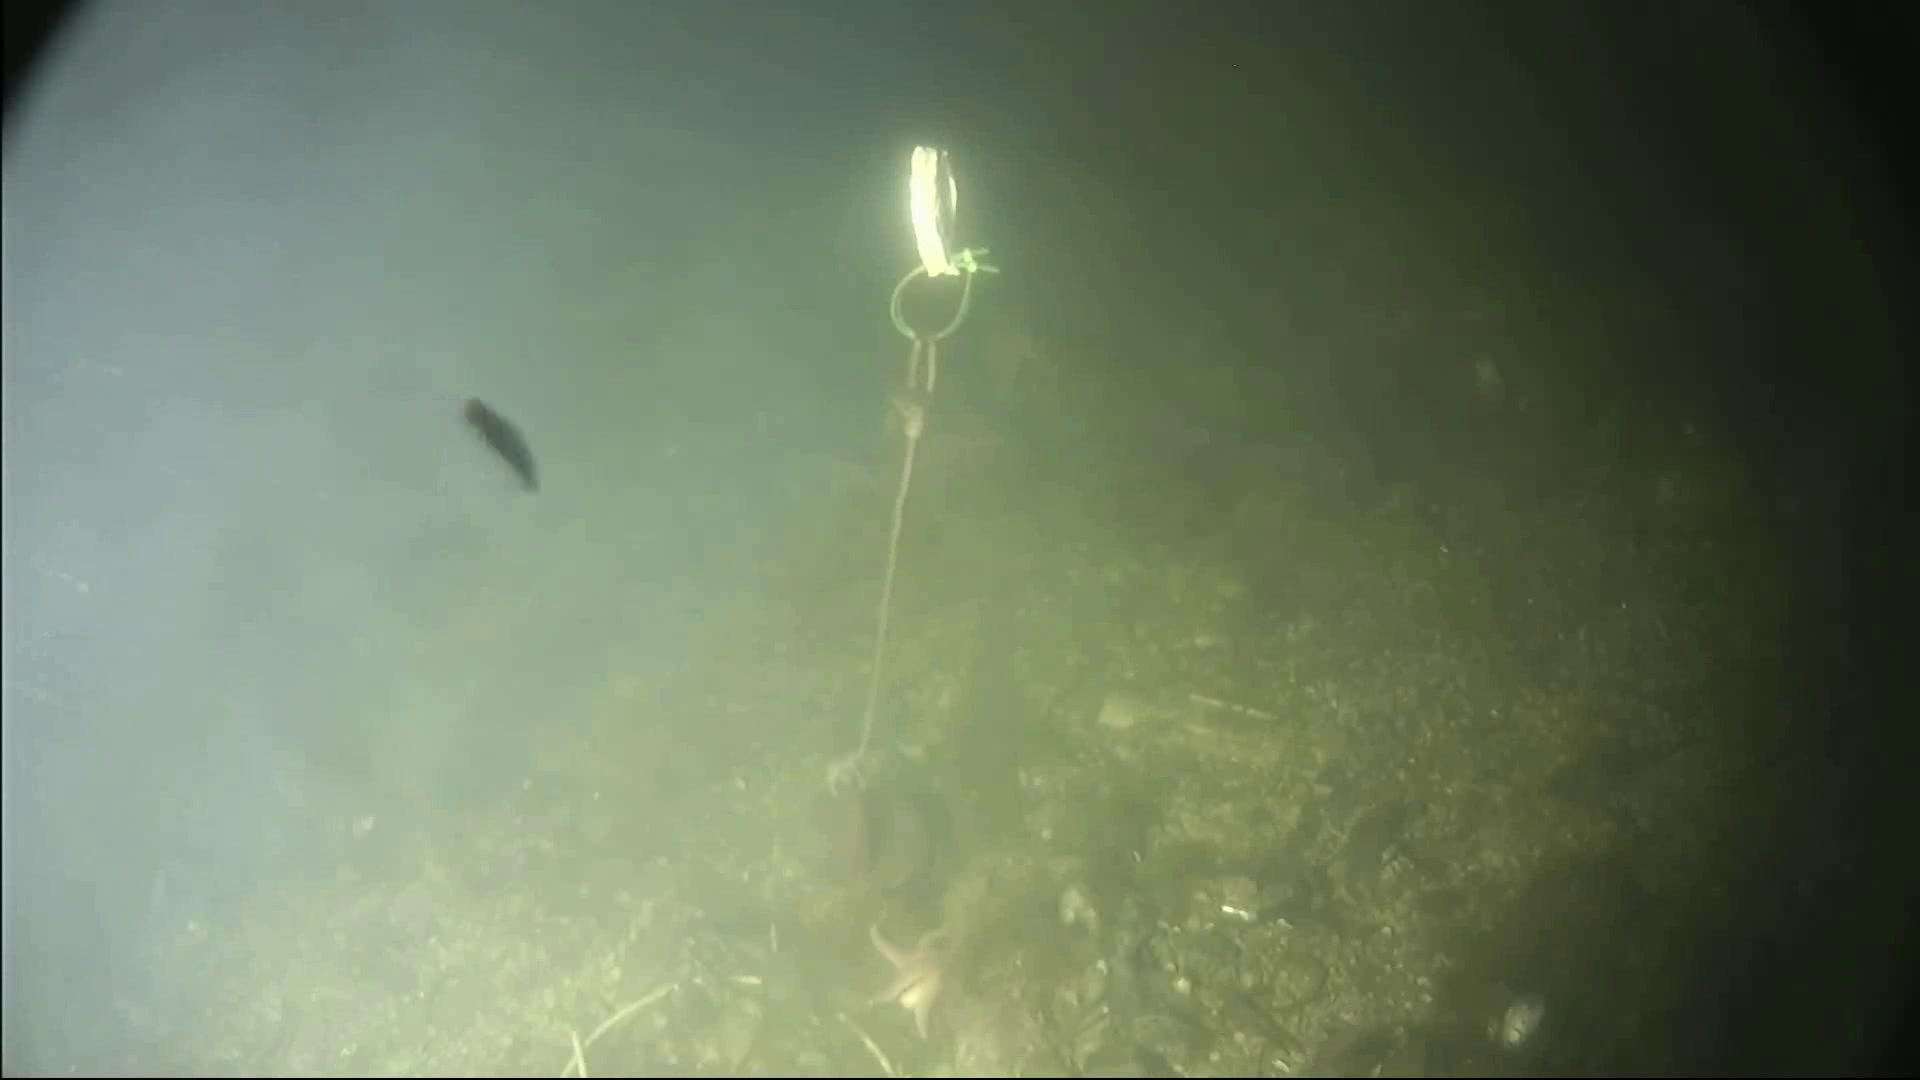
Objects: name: starfish
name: small_fish